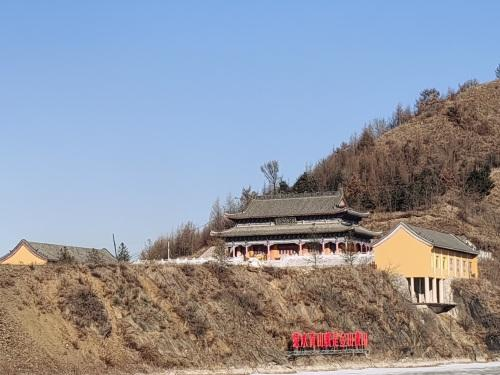
地标名称：盖州普庵寺
所在城市：营口市·盖州市